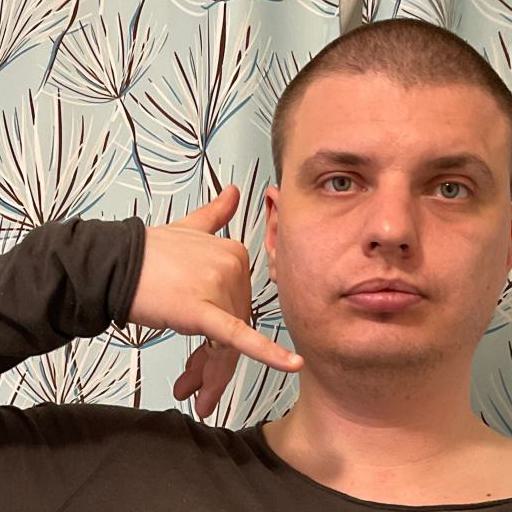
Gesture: call